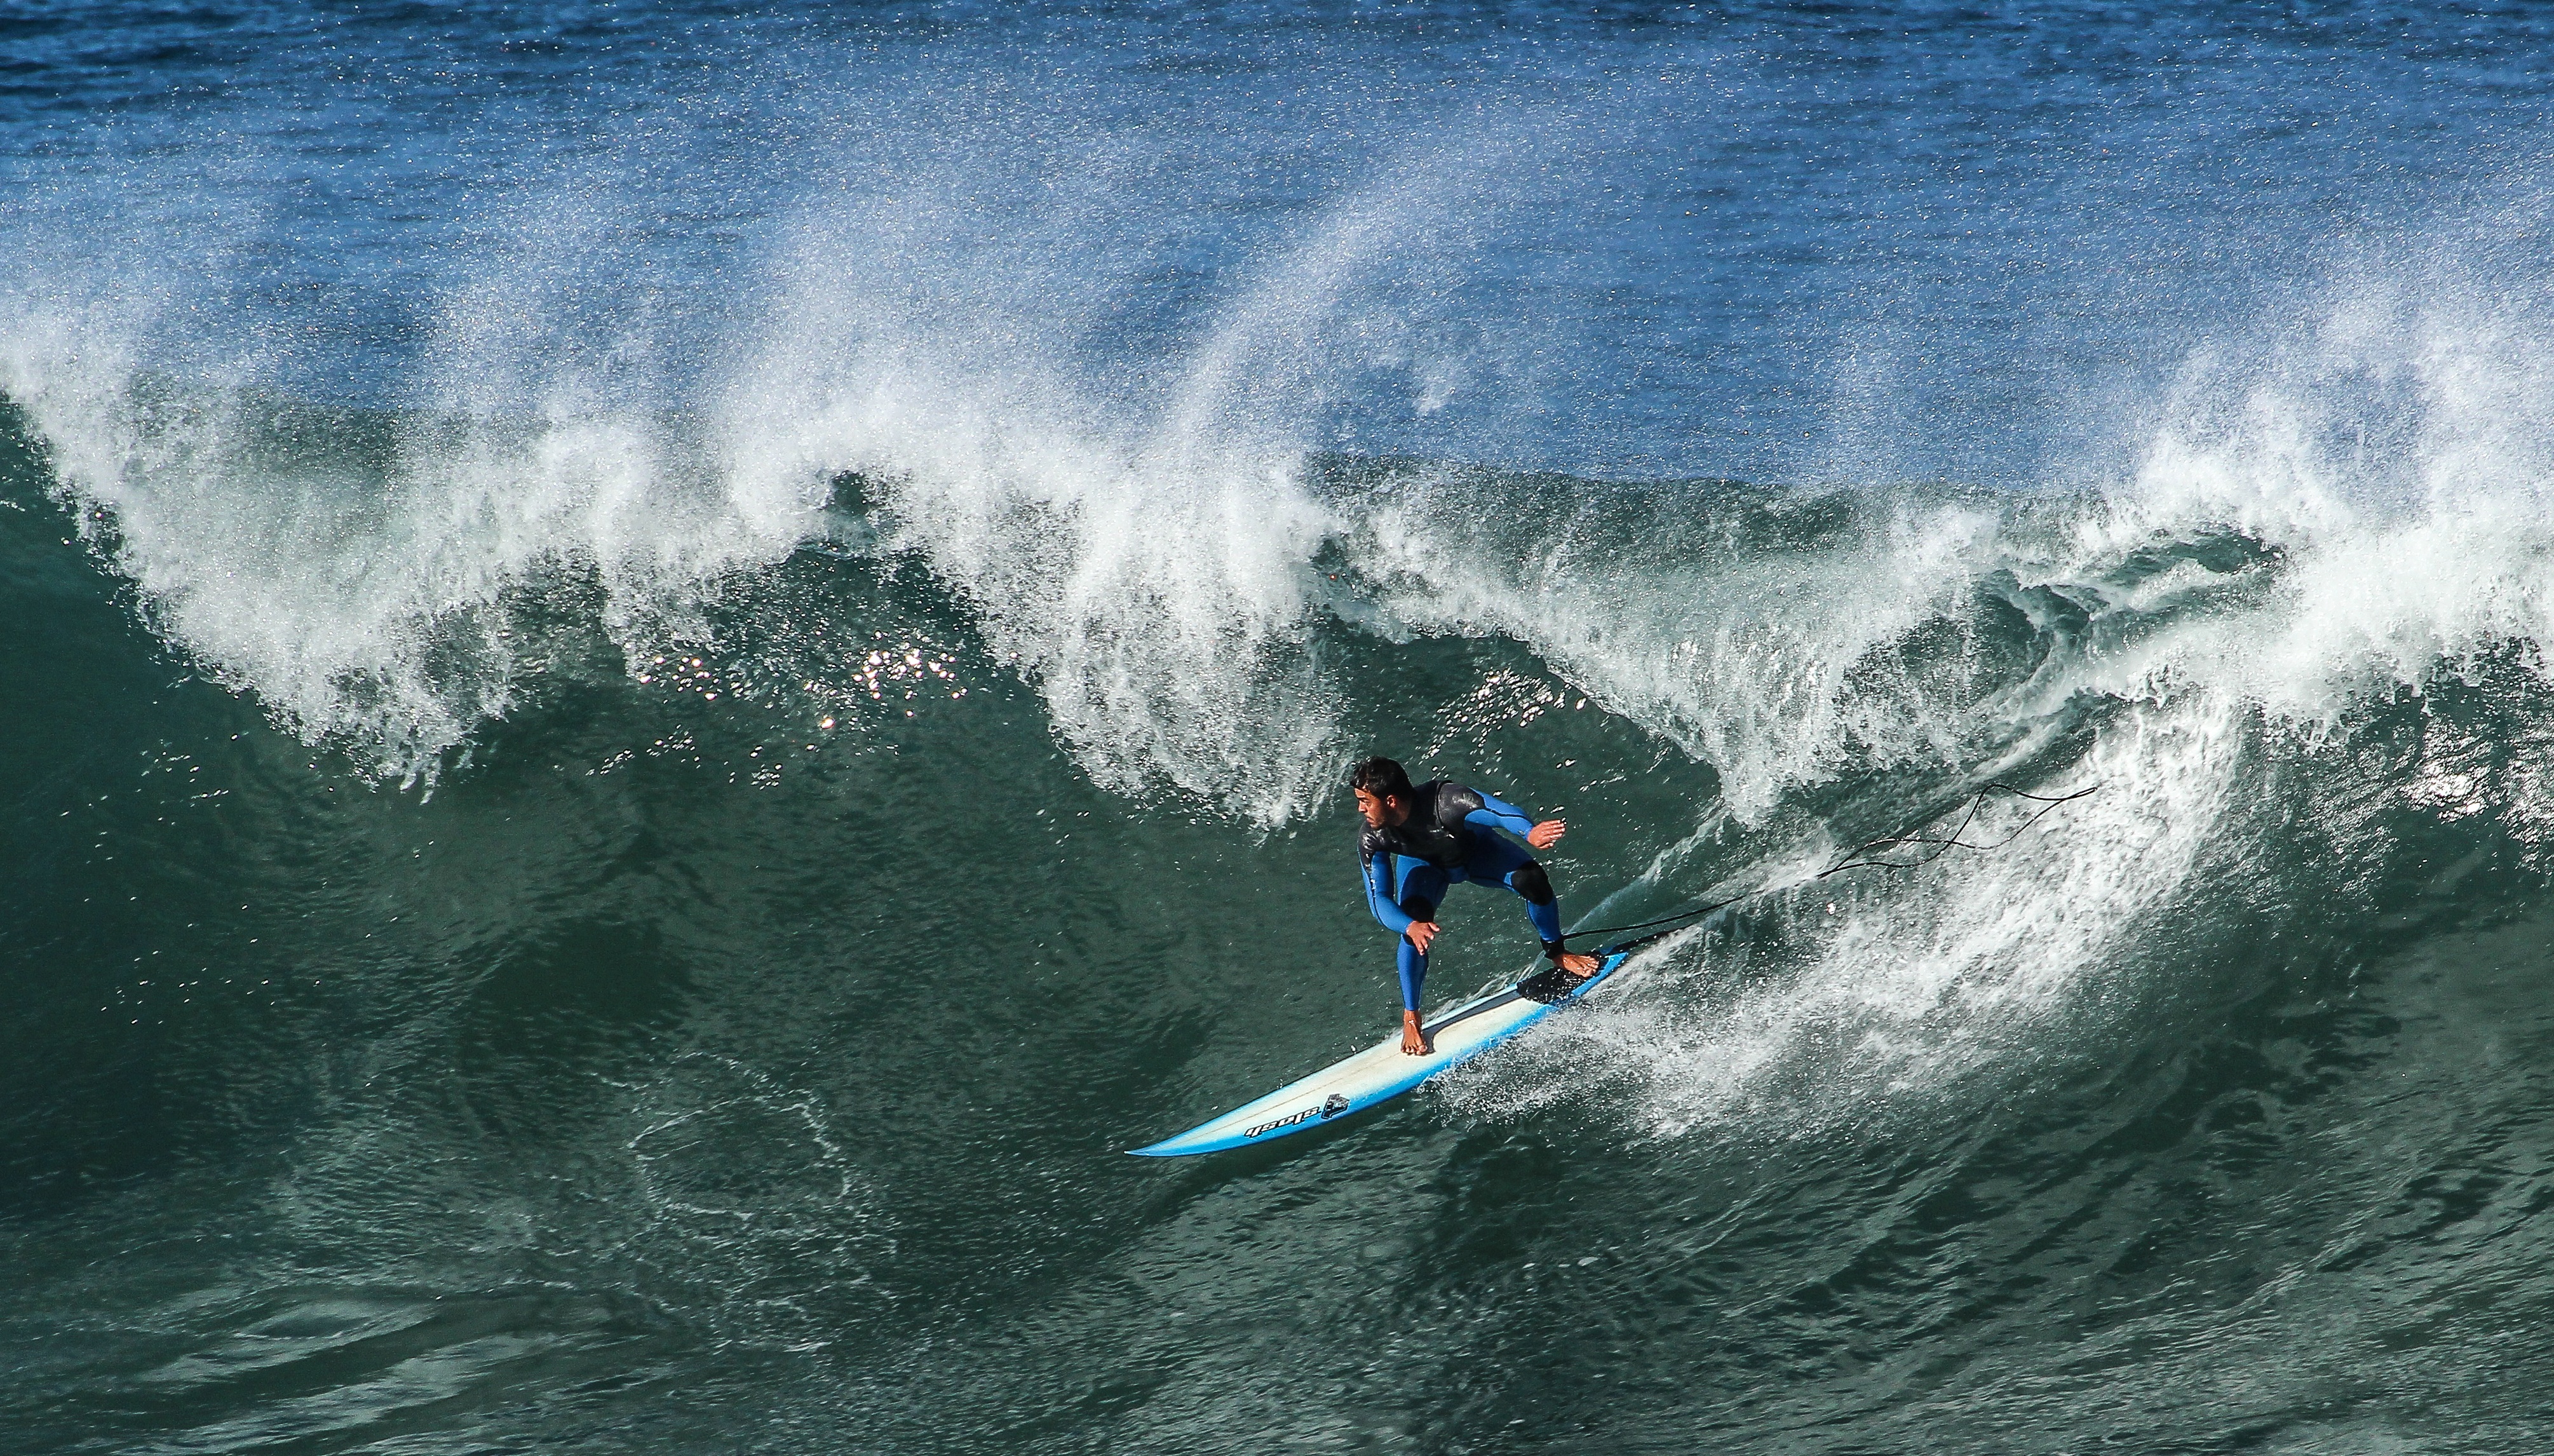
beach, sea, sand, ocean, wave, surfer, surf, surfing, surfboard, extreme sport, waves, sports, water sport, wind wave, boardsport, surfing equipment and supplies, surface water sports, individual sports, tablista, skate surf